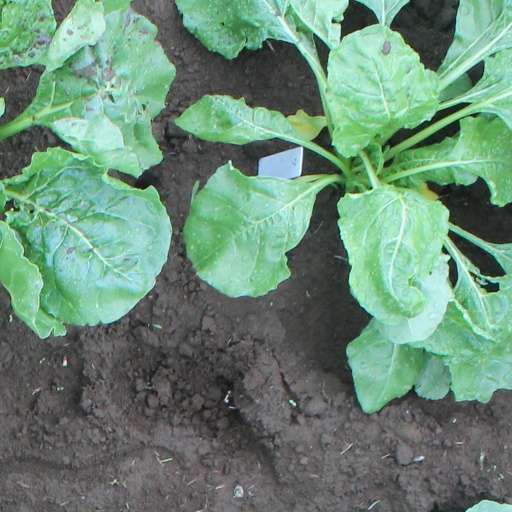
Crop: sugar beet